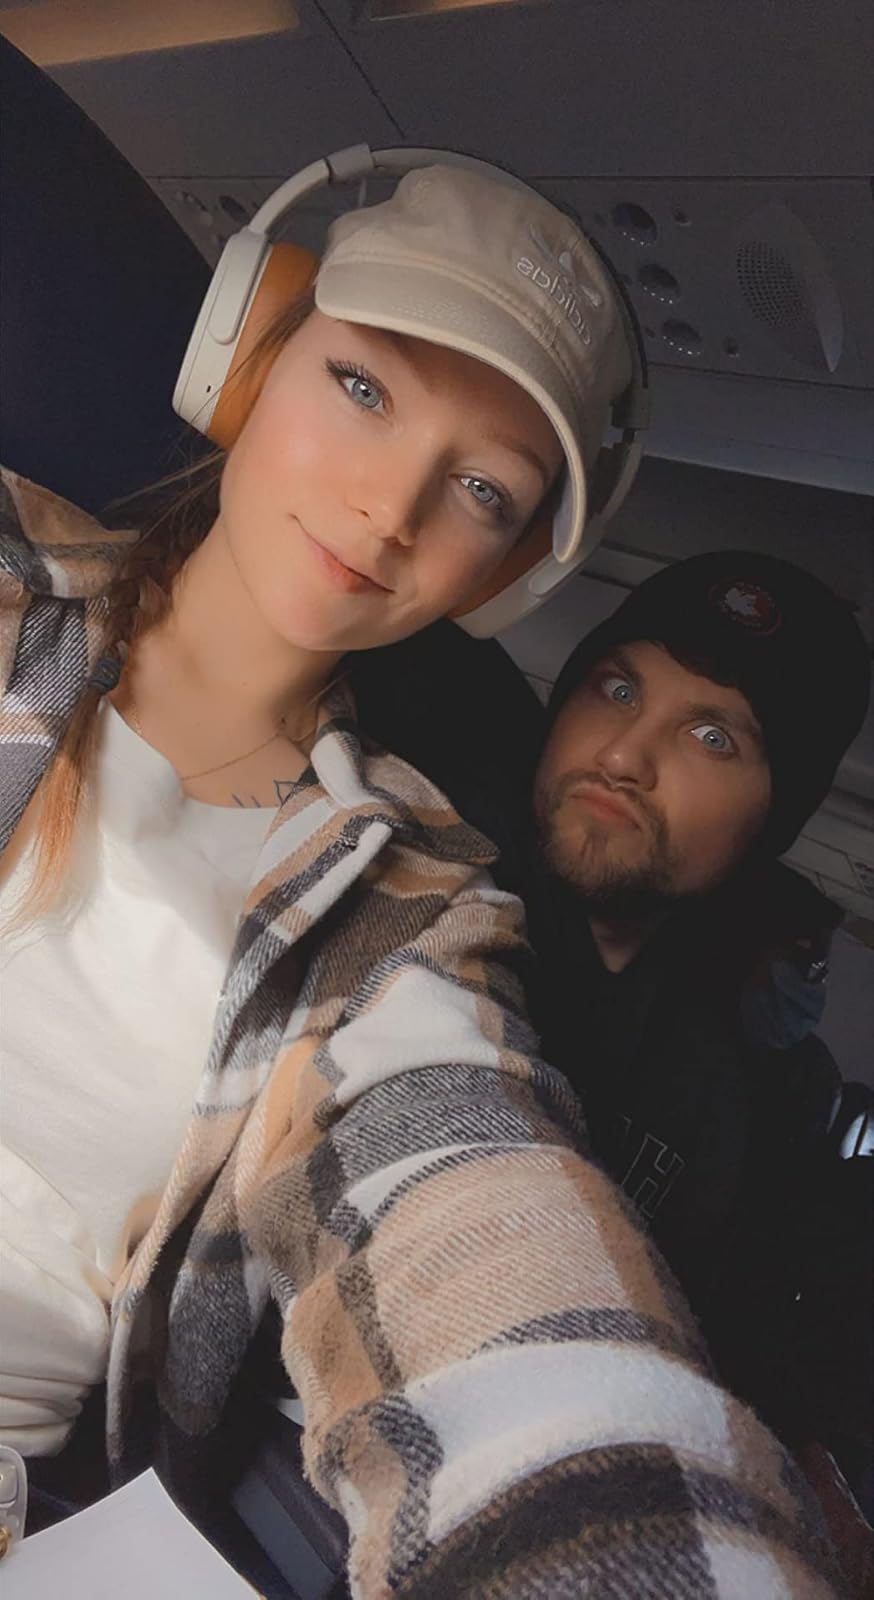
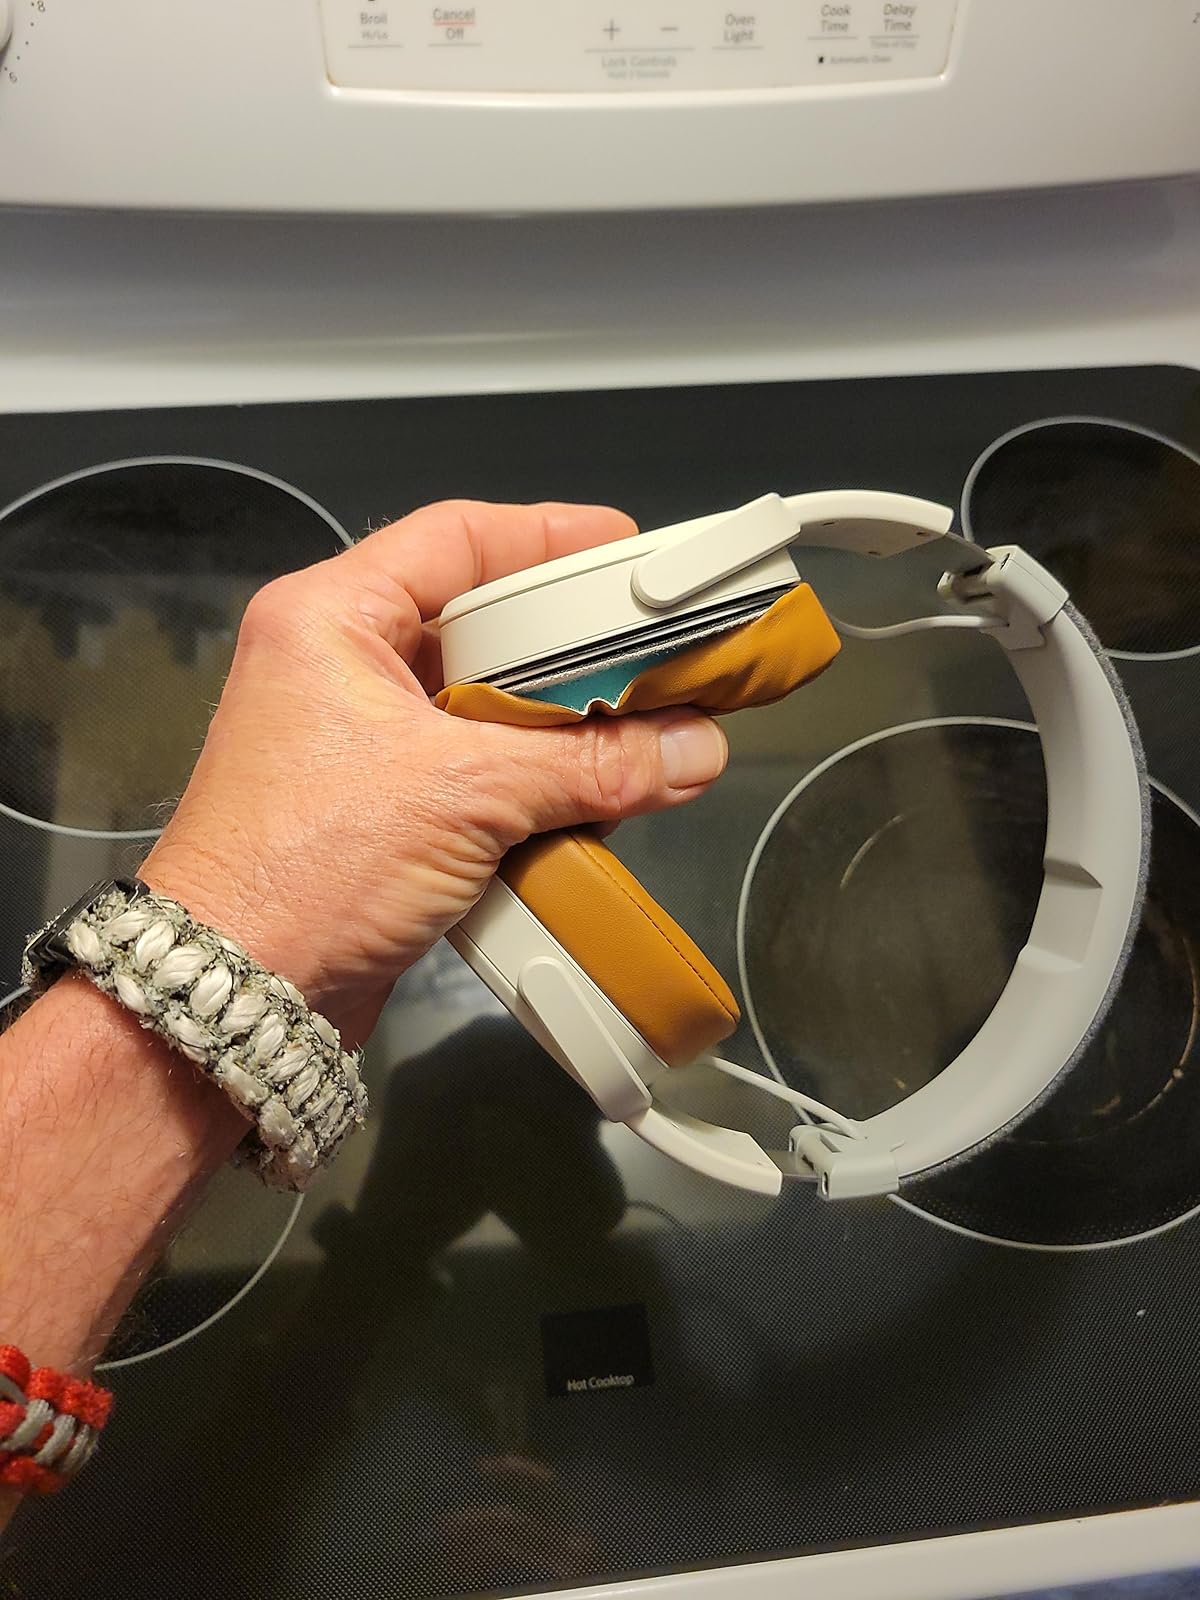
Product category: headphones
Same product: yes